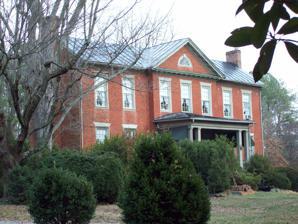
Building: Brick House (Clifford, Virginia)
Country: United States of America
Year built: 1803
Historic house in Virginia, United States United States historic place Brick House U.S. National Register of Historic Places U.S. Historic district Contributing property Virginia Landmarks Register Brick House, December 2008 Show map of Virginia Show map of the United States Location 854 Fletcher's Level Rd., Clifford, Virginia Coordinates 37°38′44″N 79°1′17″W / 37.64556°N 79.02139°W / 37.64556; -79.02139 Built 1803 Architectural style Federal NRHP reference No. 05001620 VLR No. 005-0002 Significant dates Added to NRHP February 1, 2006 Designated VLR December 7, 2005 Brick House , also known as Garland House or King David's Palace , is a historic home located in the village of Clifford (formerly, New Glasgow), Amherst County, Virginia .  It is a two-story Federal Style, Flemish bond brick house with a projecting pavilion.  It was built about 1803 by David Shepherd Garland , later a U.S. Congressman, and measures 65 feet by 44 feet.  Two additions were made during the nineteenth century; the first, about 1830, behind the east parlor and the second, about 1850, was adjacent to the dining room and the first addition. It was listed on the National Register of Historic Places in 2006. It is located in the Clifford-New Glasgow Historic District . References